List of Virginia hurricanes

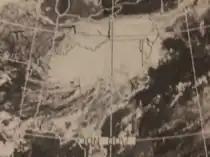
Former Hurricane Camille moving through Virginia in August 1969

Since 1851, 122 tropical or subtropical cyclones have either directly or indirectly affected the state of Virginia, with the most recent being Helene in 2024. On average, around one tropical storm or its associated remnants can be expected to impact the state annually, with hurricane impacts averaging once every 2.3 years. Regardless of the month, most systems that affect Virginia move from the southwest in a northeasterly direction as a result of complex steering currents driven by the Azores High. Consequently, few tropical cyclones make landfall in Virginia, with the vast majority passing through the state after already being over land.